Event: Nepal Earthquake
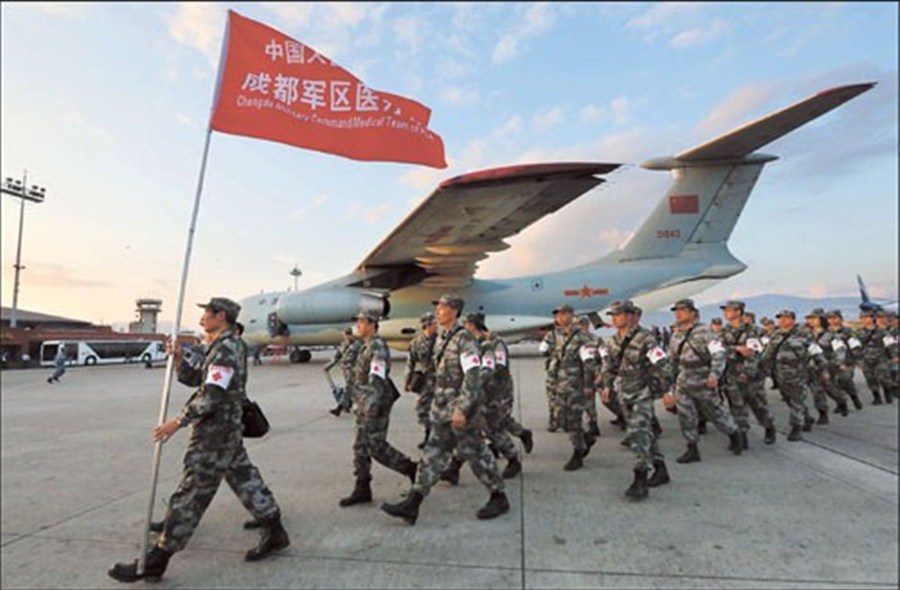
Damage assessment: no_damage